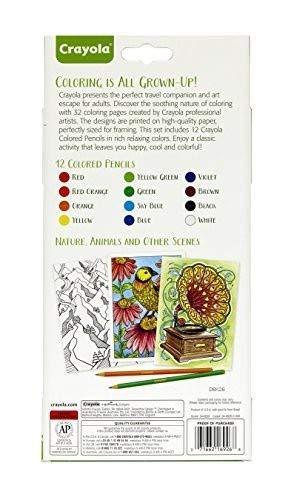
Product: Crayola Creative Escapes Aged Up Coloring Folio with Pencils, Gift
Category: Toys & Games | Arts & Crafts | Craft Kits
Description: Includes 12 Coloring Pencils, 30 page line art tablet and sharpener in a durable folio pack.
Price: $7.75
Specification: ProductDimensions:1.1x5.3x11inches|ItemWeight:9.9ounces|ShippingWeight:10.4ounces(Viewshippingratesandpolicies)|DomesticShipping:ItemcanbeshippedwithinU.S.|InternationalShipping:ThisitemcanbeshippedtoselectcountriesoutsideoftheU.S.LearnMore|ASIN:B01EYCGUIK|Itemmodelnumber:04-6926|Manufacturerrecommendedage:8-15years